Lauria Nandangarh

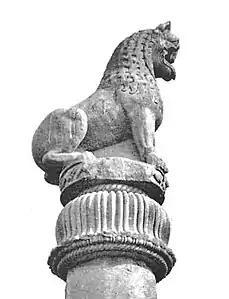
Close-up of the Capital of the Lauria Nandangarh pillar (jaws of the lion broken).

Lauria Nandangarh, also Lauriya Navandgarh, is a city or town about 14 km from Narkatiaganj (or Shikarpur) and 28 km from Bettiah in West Champaran district of Bihar state in northern India. It is situated near the banks of the Burhi Gandak River. The village draws its name from a pillar (laur) of Ashoka standing there and the stupa mound Nandangarh (variant Nanadgarh) about 2 km south-west of the pillar. Lauriya Nandangarh is a historical site located in West Champaran district of Bihar. Remains of Mauryan period have been found here.